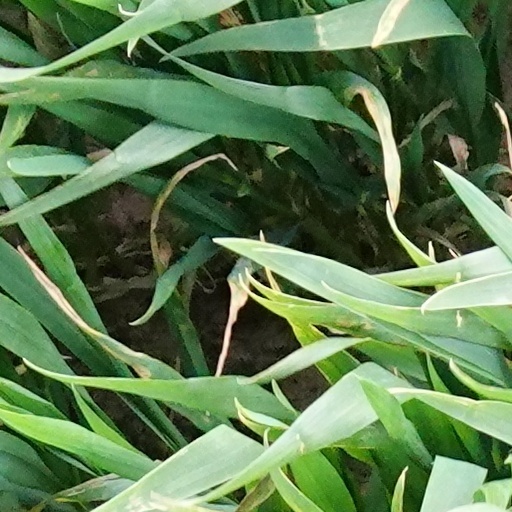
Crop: wheat